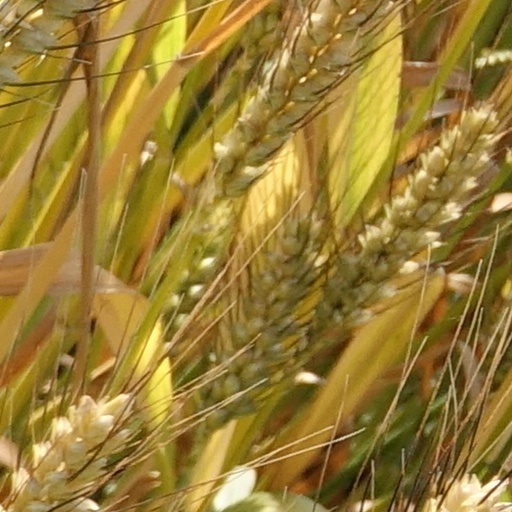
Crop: wheat